Galaga Legions

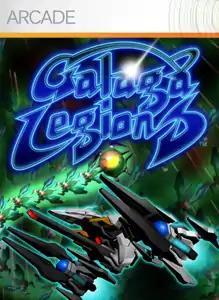
Xbox 360 cover art

is a 2008 twin-stick shooter video game developed and released by Namco Bandai Games for the Xbox 360. It is the twelfth game in the "Galaxian" series, and the third developed for home platforms. The player controls a starship, the AEf-7 "Blowneedle", in its efforts to wipe out the Galaga armada. The objective of the game is to clear each of the five stages as quick as possible. Stages have a heavy emphasis on puzzle solving and chain reactions, which are necessary to clear out enemy formations. The Blowneedle has a pair of satellites at its disposal, and can place them anywhere on the screen to fend off enemies.